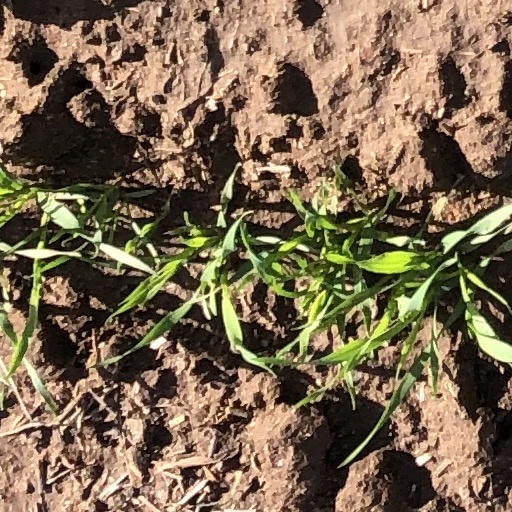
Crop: wheat